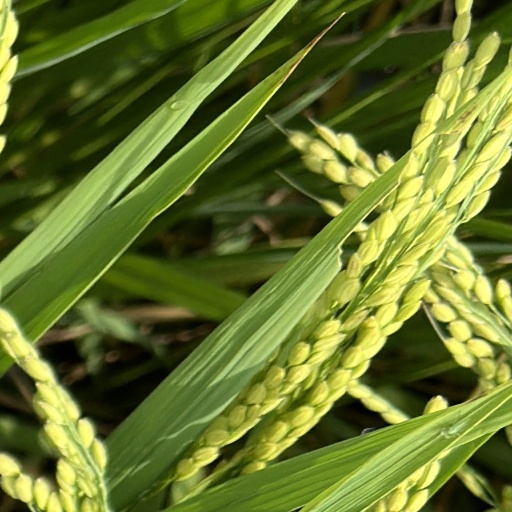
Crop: rice